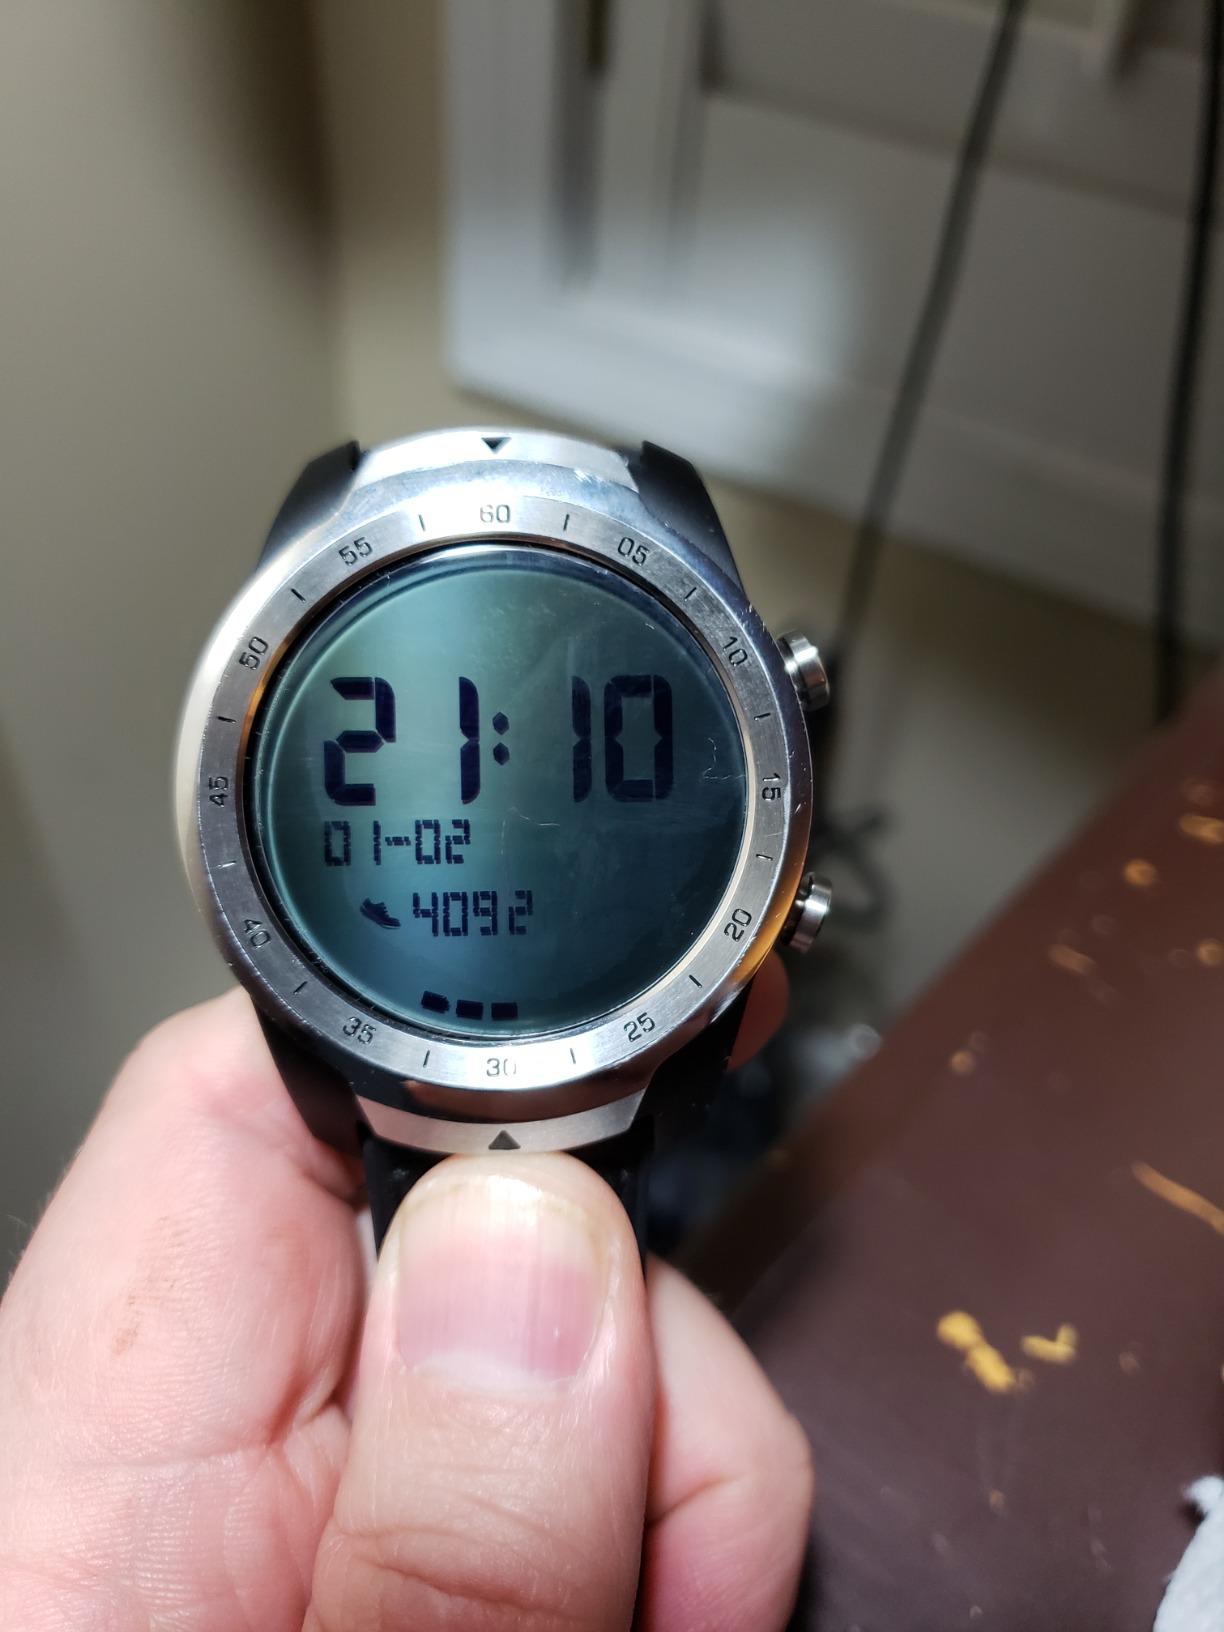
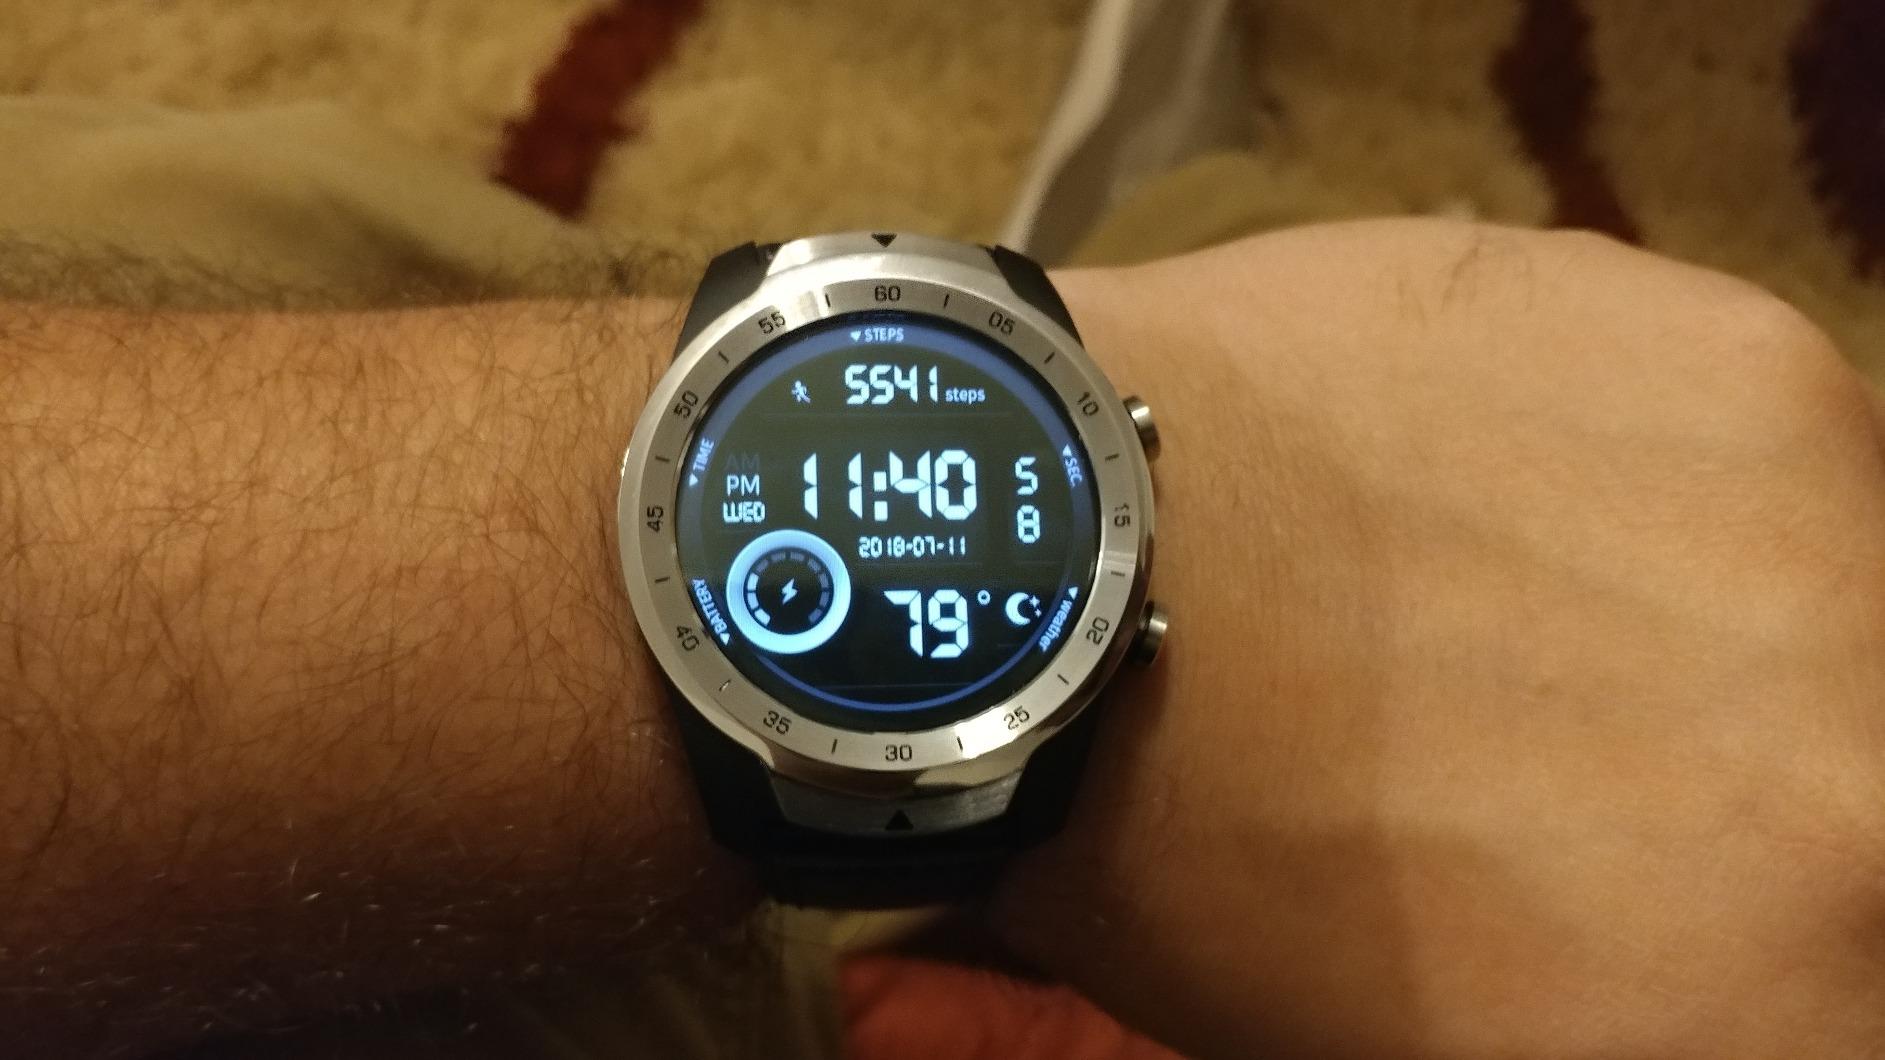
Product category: smartwatch
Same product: yes